Malangatana Ngwenya

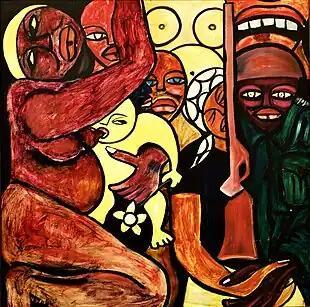
"Going to the Independence War and Saying Goodbye (1964)"

Malangatana's artwork had special political saliency in the environment of pre-revolution Mozambique, where literacy rates in 1960 were less than 10%. By approaching activism through art, he made politics accessible to the vast majority of the population unable to engage in the written discourse of the time.